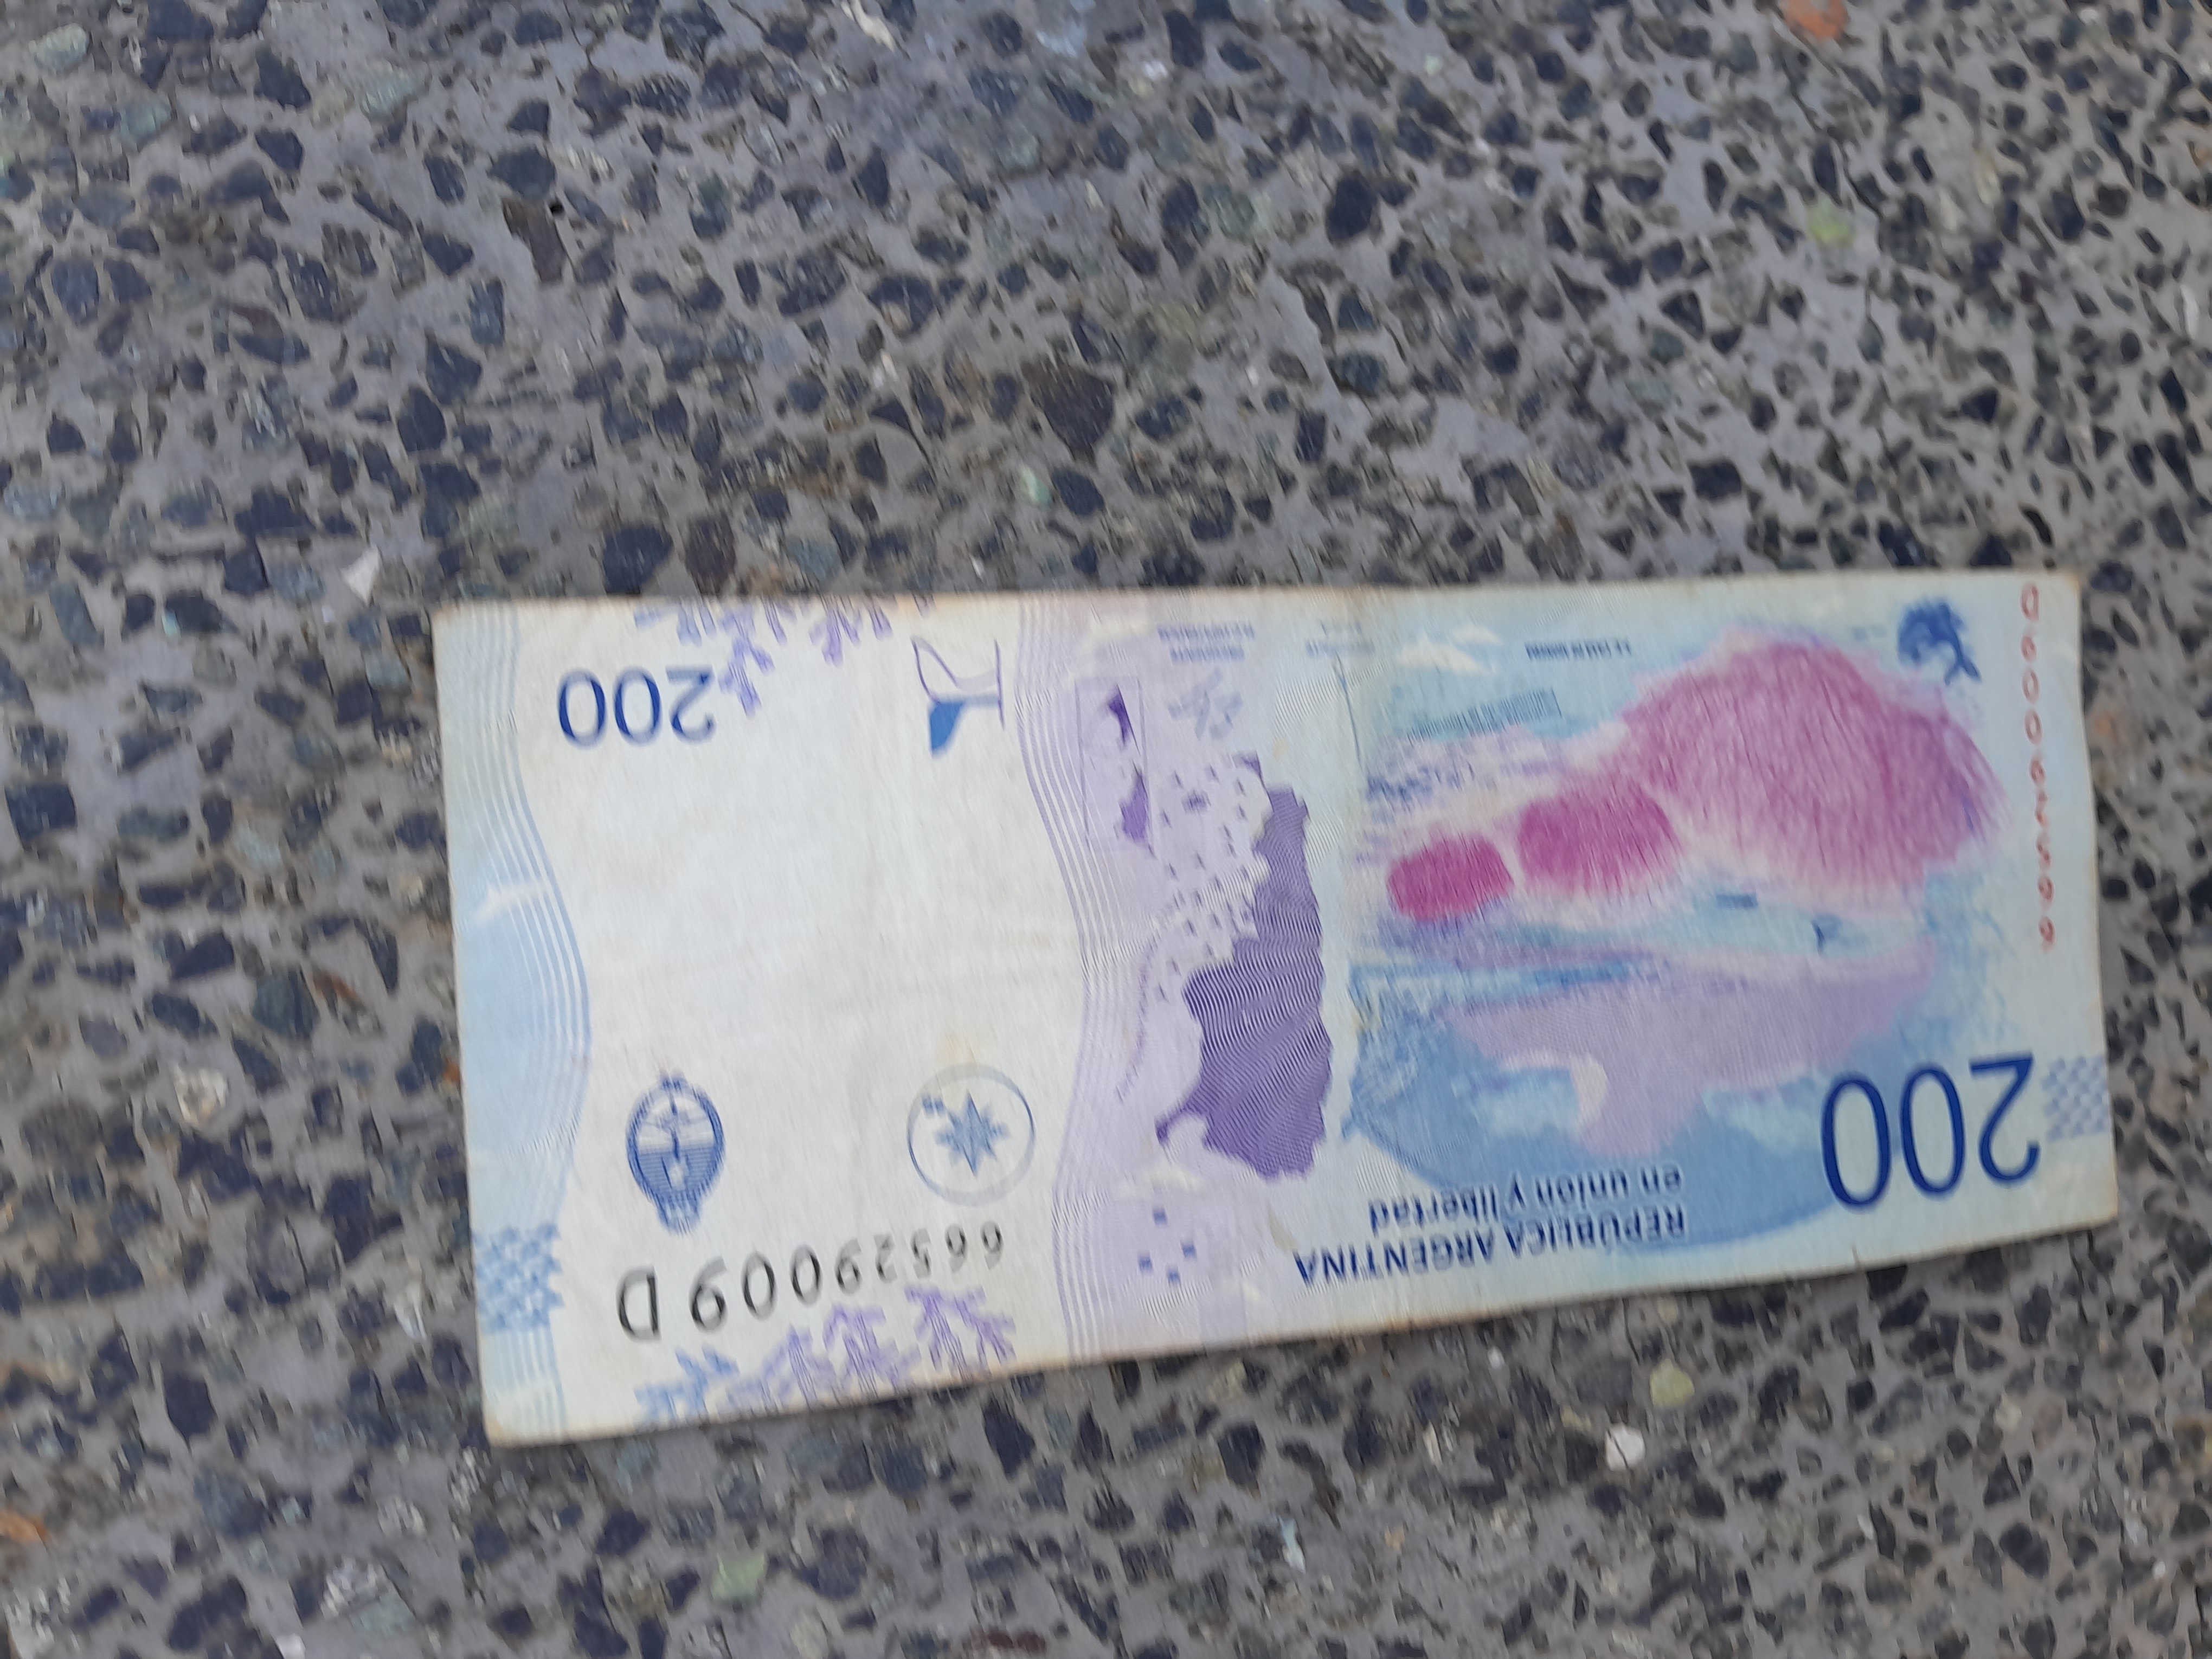
Denominación: 200